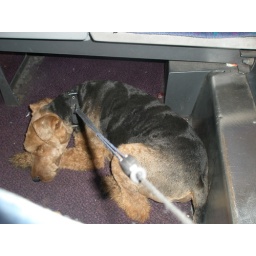
Asleep under the First Great Western train table after a long day in the Surrey countryside!